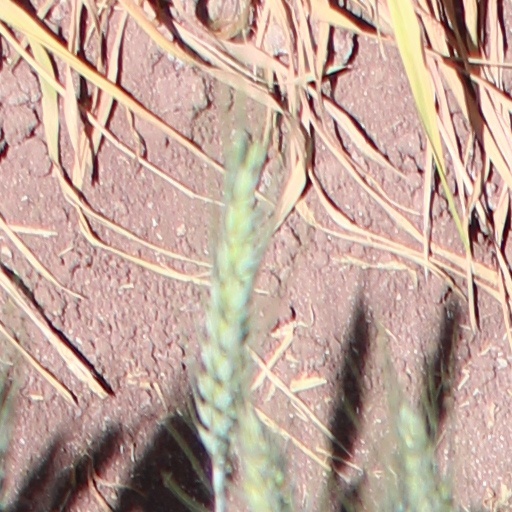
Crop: wheat